Blu Cantrell

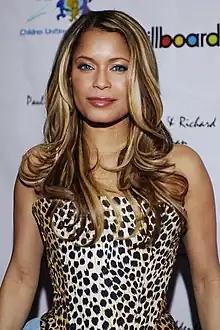
Cantrell in 2007

In 2005, following the formation of the joint venture of BMG and Sony Music Entertainment, Arista merged with J Records and began operating under the newly formed RCA Music Group. At about the same time, Cantrell's recording deal was up for renewal and though she was in a position to re-sign with the label, the singer chose to leave the company following the resignation of her mentor L.A. Reid. She then toured intensively as a free agent. Cantrell also starred alongside LisaRaye and Kenya Moore in the musical stage play "Gossip, Lies and Secrets" which ran from September until November in 2007. The following year, she appeared in NBC's "Celebrity Circus", becoming the first celebrity to be eliminated from the show in the season's second week.